Bronze

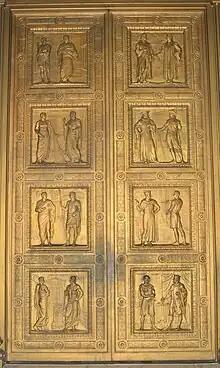
US Supreme Court Building's massive bronze doors by Gilbert Donnelly Sr. and his son John Donnelly Jr.

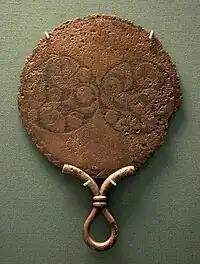
Decorated back of a Celtic bronze mirror, 120–80 BCE, St Keverne, England

The largest and most ornate bronze fountain known to be cast in the world was by the Roman Bronze Works and General Bronze Corporation in 1952. The material used for the fountain, known as statuary bronze, is a quaternary alloy made of copper, zinc, tin, and lead, and traditionally golden brown in color. This was made for the Andrew W. Mellon Memorial Fountain in Federal Triangle in Washington, DC. Another example of the massive, ornate design projects of bronze, and attributed to General Bronze/Roman Bronze Works were the massive bronze doors to the United States Supreme Court Building in Washington, DC.